Air Illinois

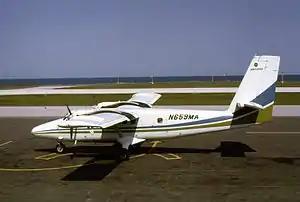
An Air Illinois DHC-6 Twin Otter at . This aircraft would later crashed as Downeast Airlines Flight 46 in 1973

Founded in 1970 in Carbondale, Illinois, Air Illinois primarily operated small twin turboprop aircraft such as the de Havilland Canada DHC-6 Twin Otter. By 1978, the company acquired two 44-seat Hawker Siddeley HS 748 turboprops (tail registrations N748LL and N749LL), which were mostly used to connect Springfield, Illinois, with Chicago's Meigs Field. The HS 748 was the largest aircraft to use the lakefront airport on a regular basis. By far the company's most utilized aircraft was the Twin Otter, an eighteen-passenger aircraft noted for short field take-offs and landings (STOL) that was truly the company's workhorse. The company's two letter identifier was UX although the Official Airline Guide (OAG) states that Air Illinois also used the QX code for its stand-alone intrastate airline operation in Illinois between Chicago Meigs Field and the state capital in Springfield.